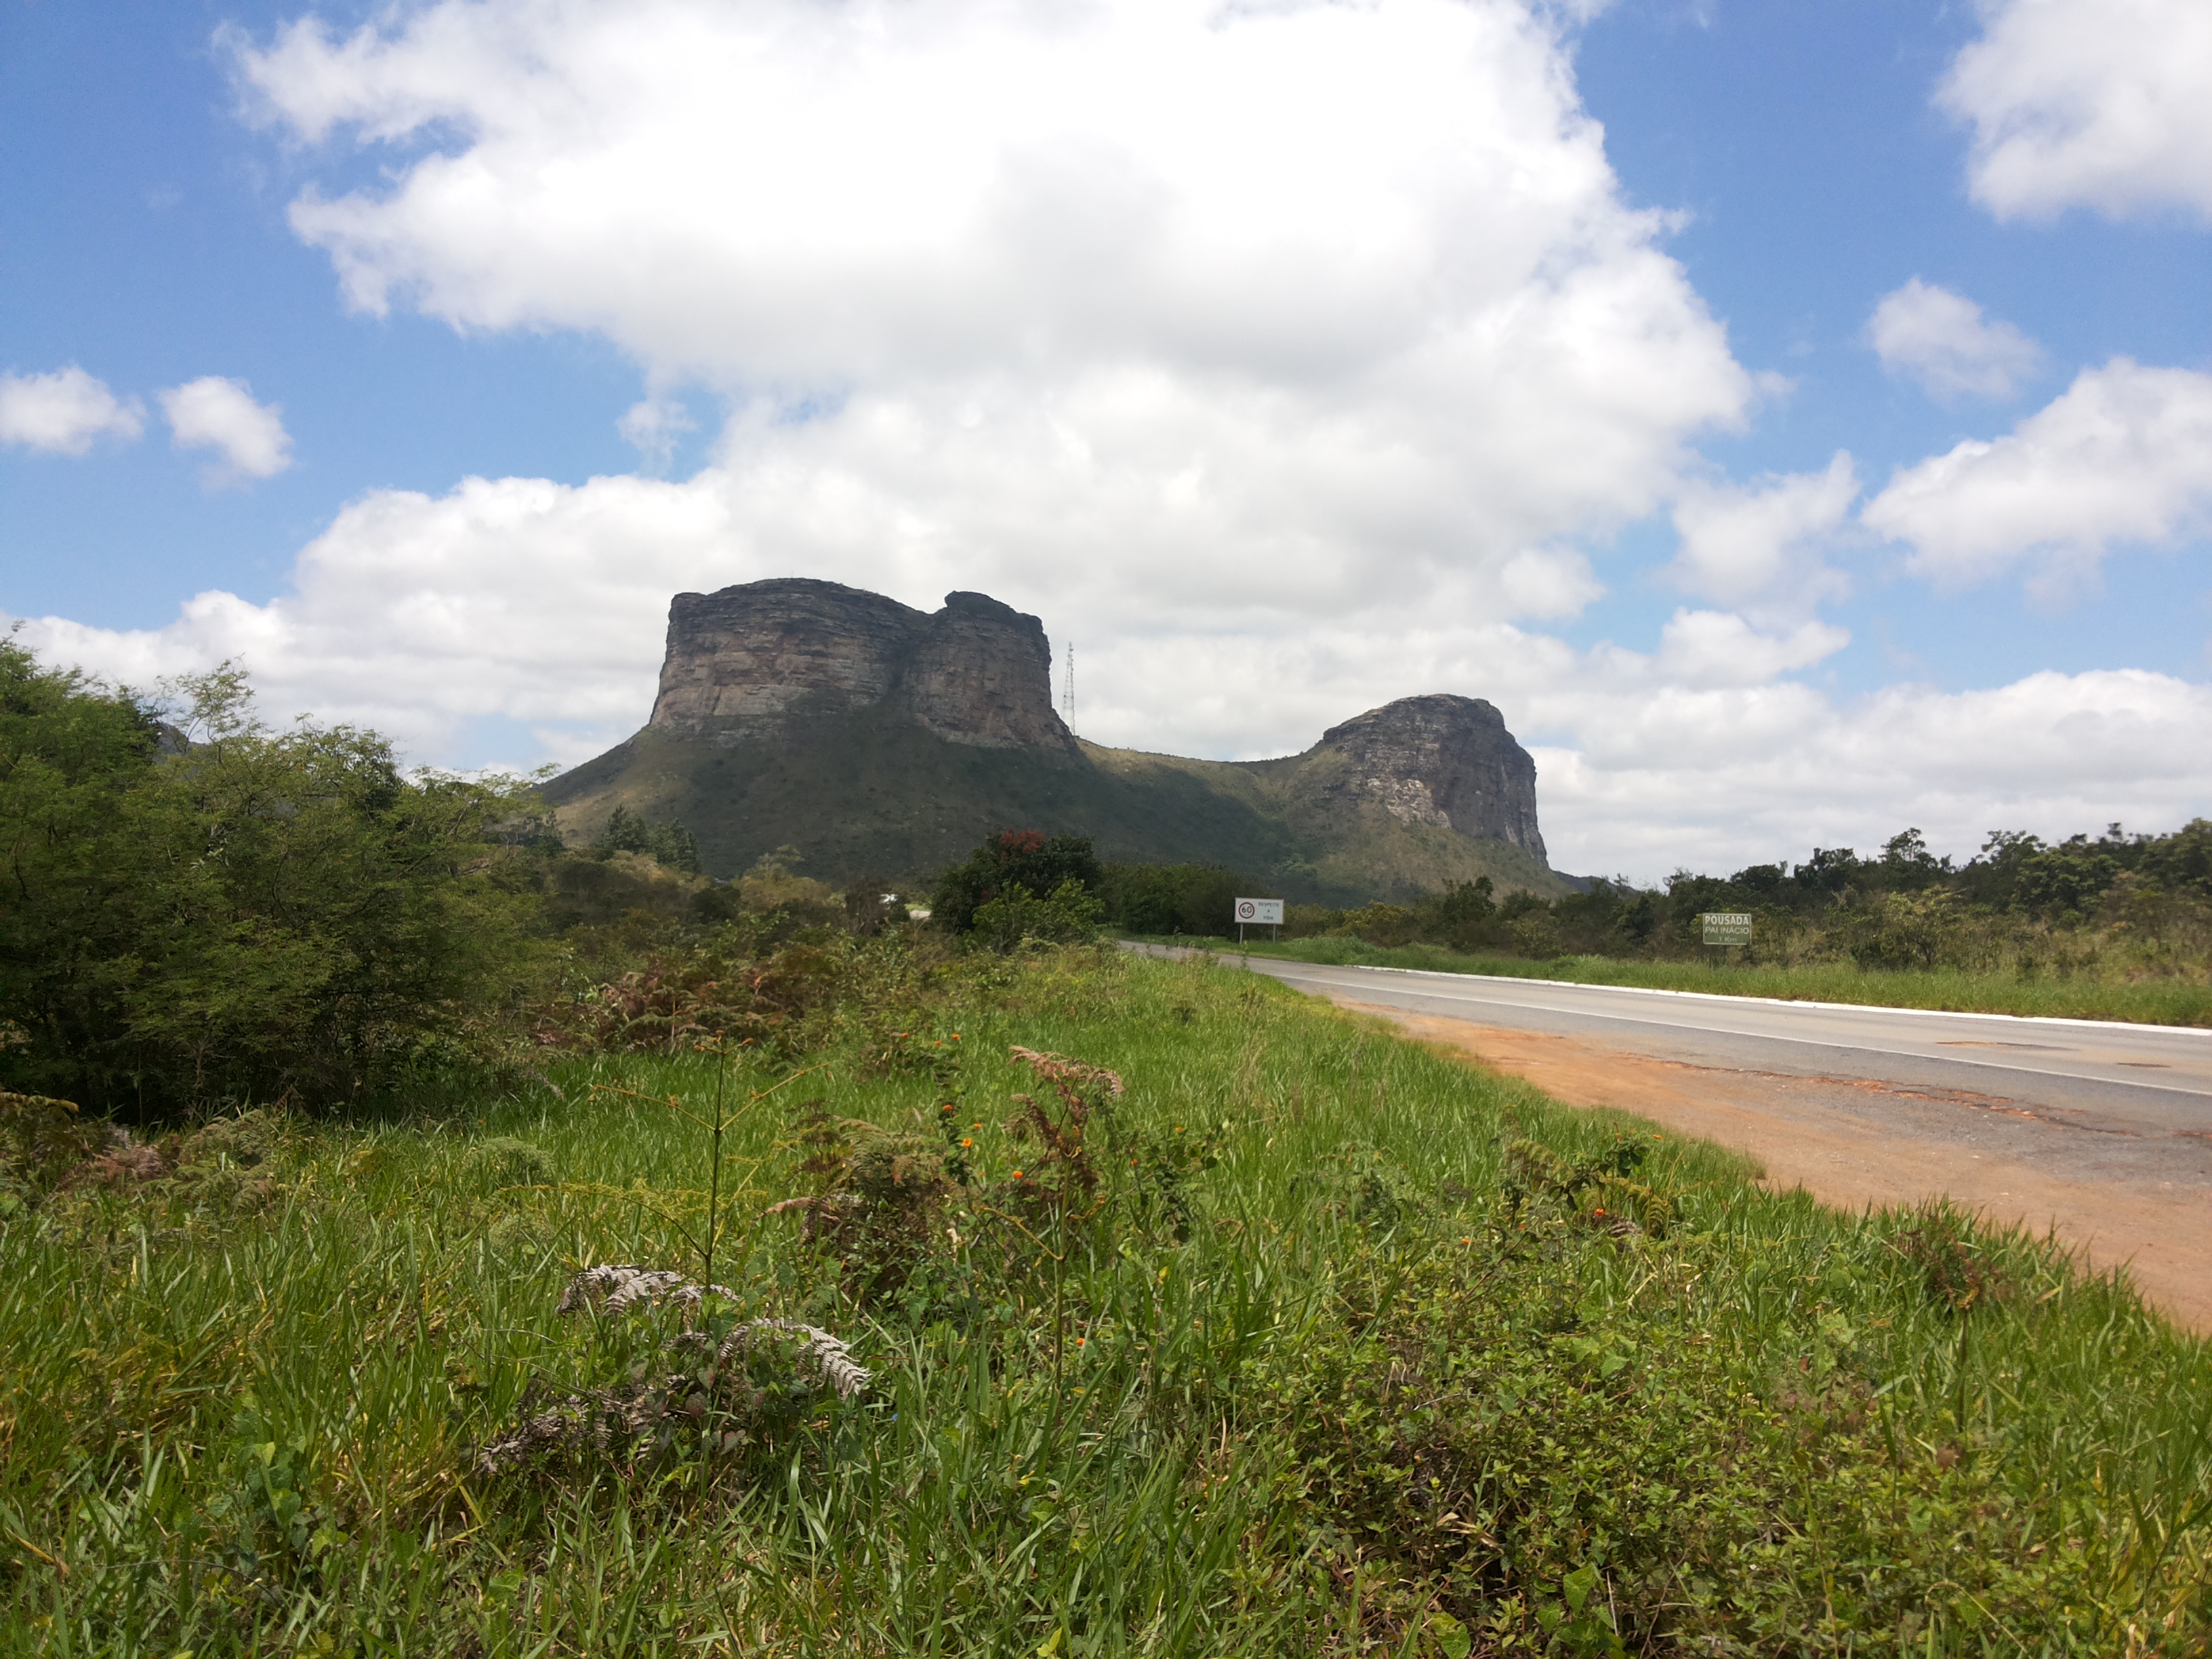
bahia, brazil, sky, vegetation, highland, nature reserve, cloud, hill, grass, terrain, tree, promontory, escarpment, national park, grassland, ecoregion, shrubland, mount scenery, road, landscape, cliff, rock, mountain, coast, plant community, prairie, plain, plateau, formation, meteorological phenomenon